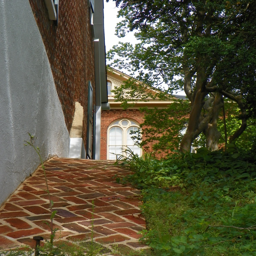
walkway with genuine handmade brick .